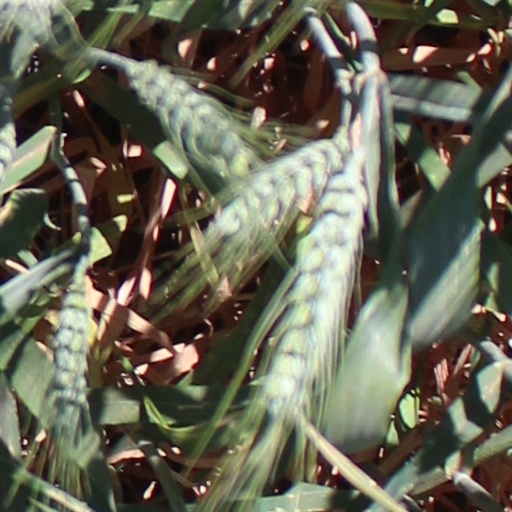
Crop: wheat